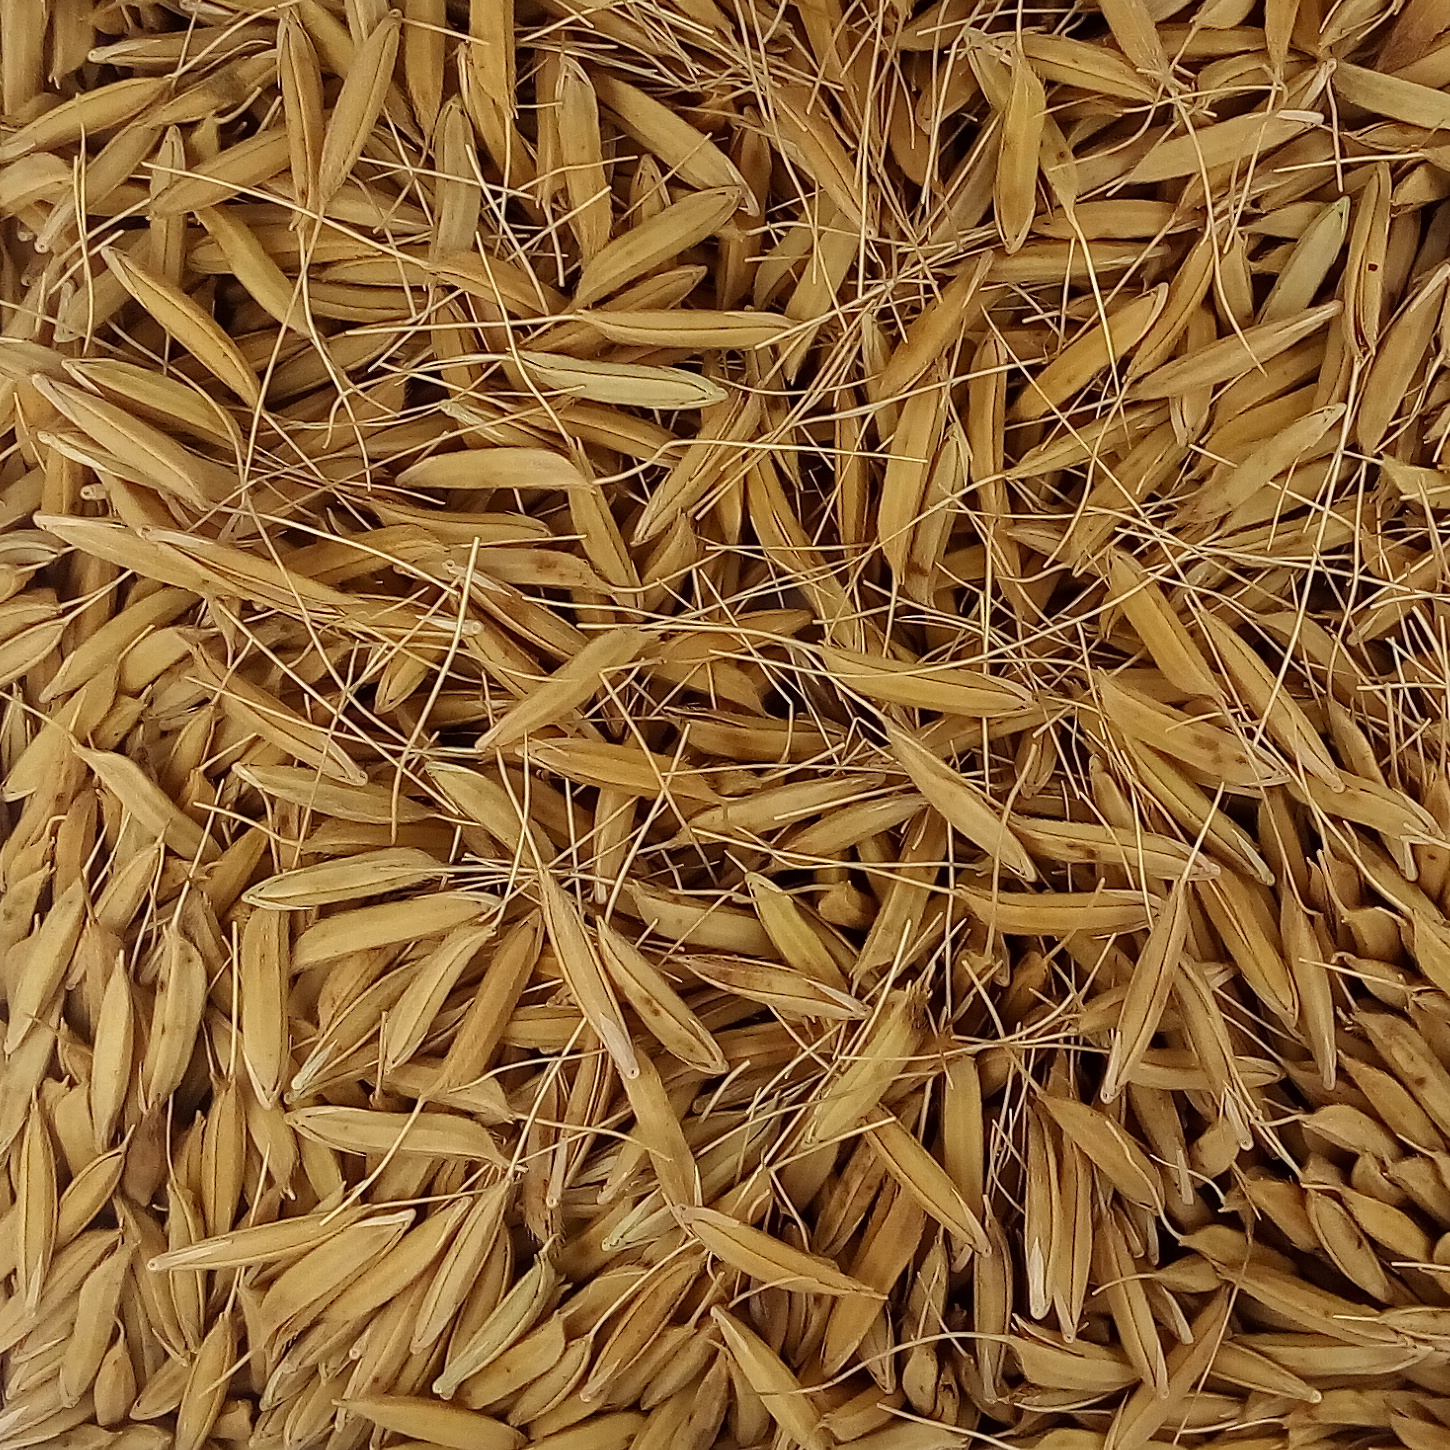
Rice seed variety: PB_6